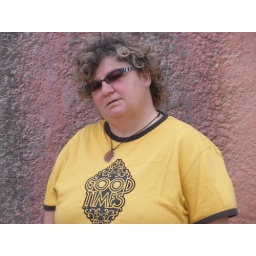
up against the pink wall #1